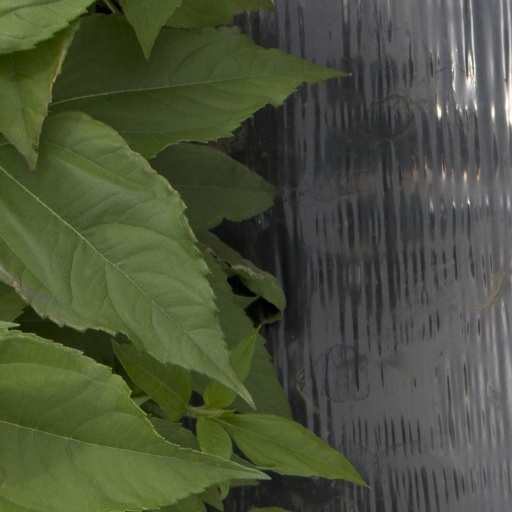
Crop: Jerusalem artichoke